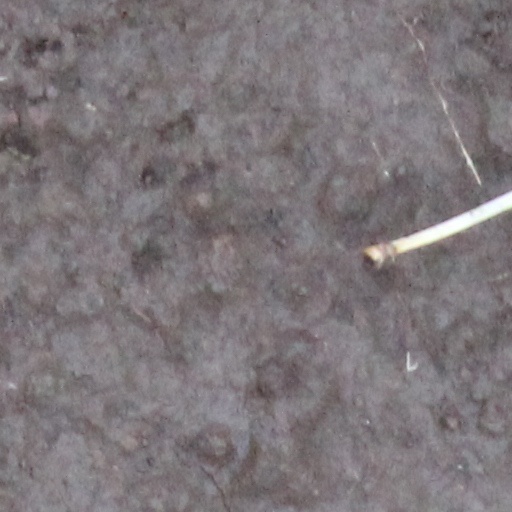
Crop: wheat